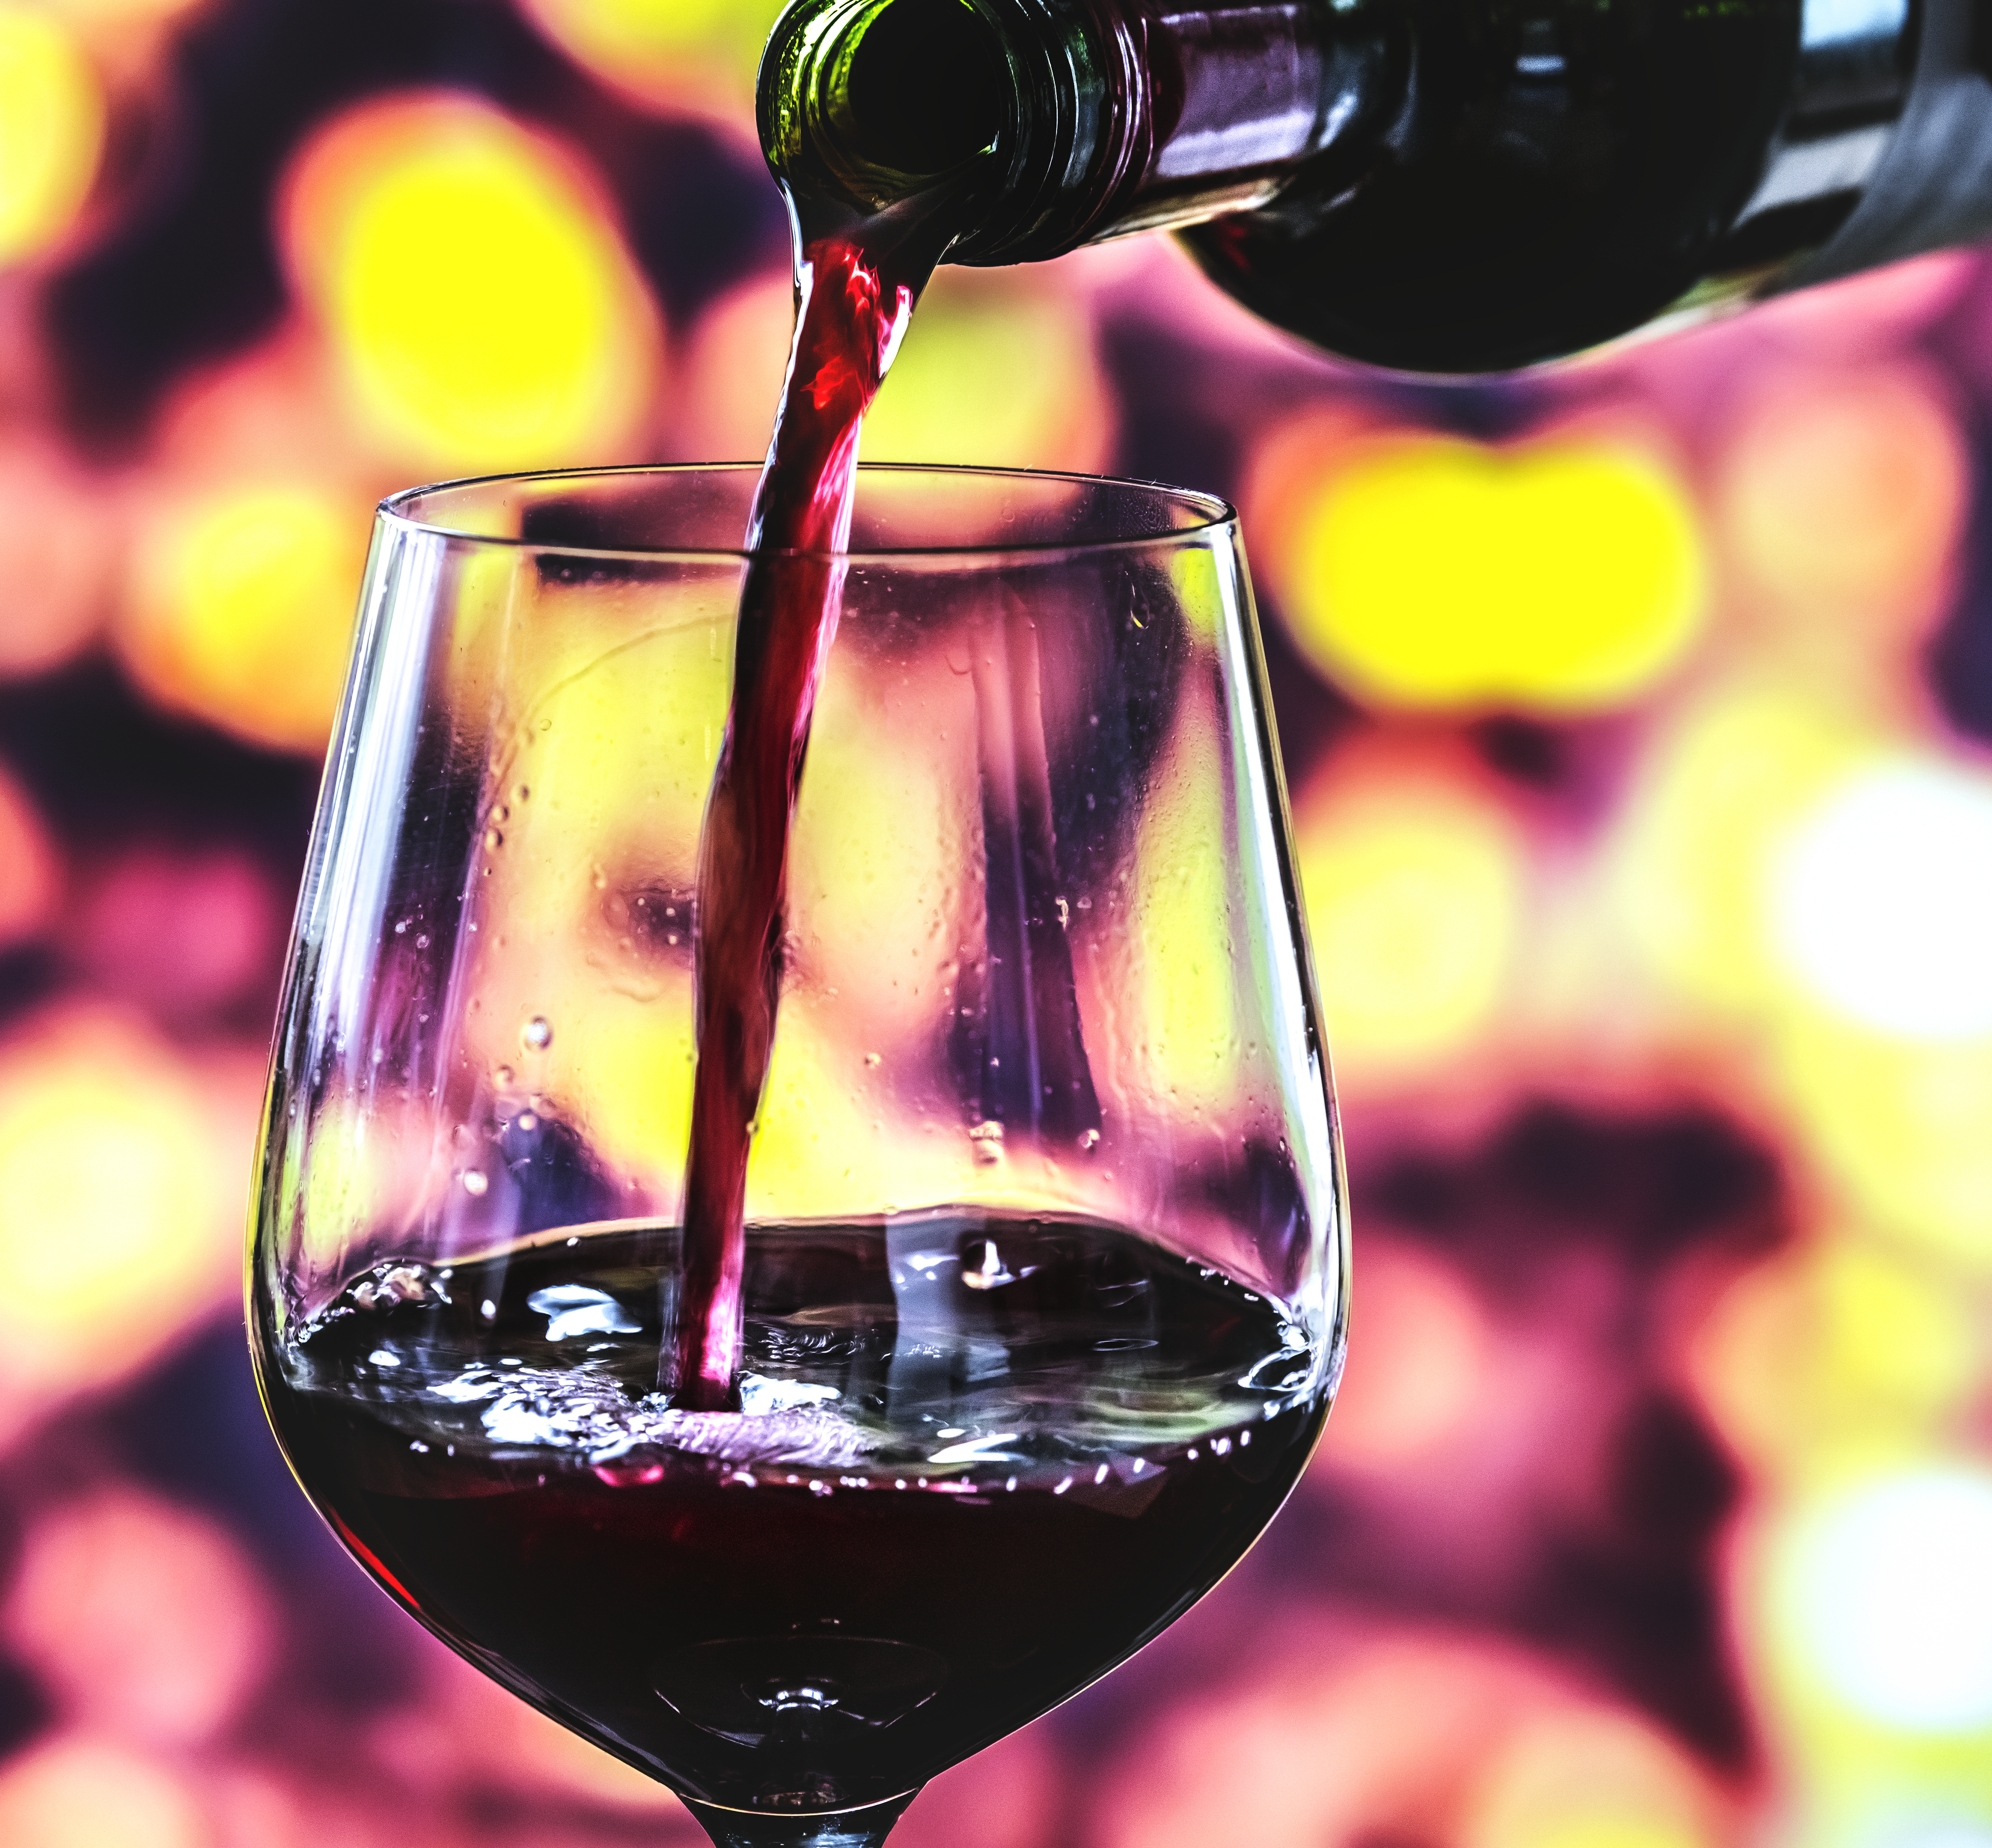
alcohol, alcoholic, beverage, bottle, catering, celebration, close up, cold drink, colorful background, cuisine, drink, drinkable, drinking, drunk, drunken, flavour, fluid, fresh, freshness, glass, glass of red, glitter background, hand, holding, hydration, lifestyle, liquid, macro, motion, potation, pouring, red wine, refill, refreshment, scented, serving, smelling, taste, tasting, thirsty, water drop, whiskey, wine, wine bottle, wine drop, wine glass, stemware, champagne stemware, alcoholic beverage, drinkware, water, wine cocktail, liqueur, distilled beverage, barware, tableware, dessert wine, Snifter, kalimotxo, glass bottle, port wine